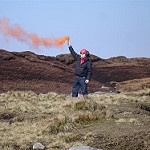
Label: mountain